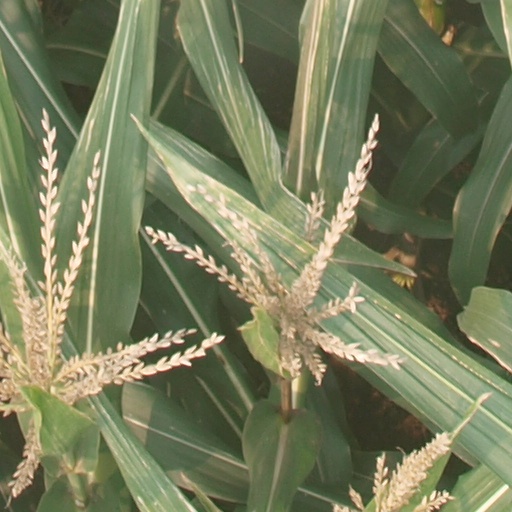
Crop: maize; corn